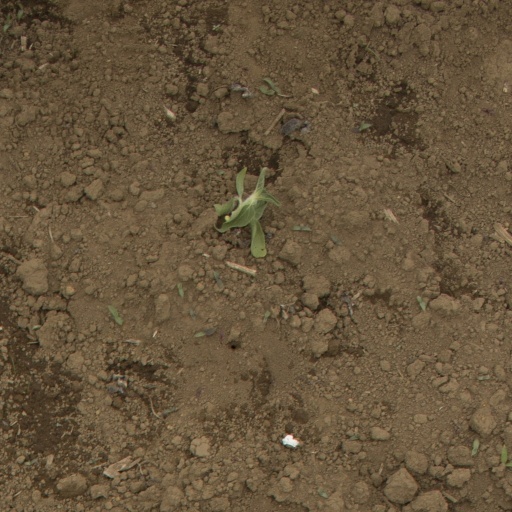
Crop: Jerusalem artichoke